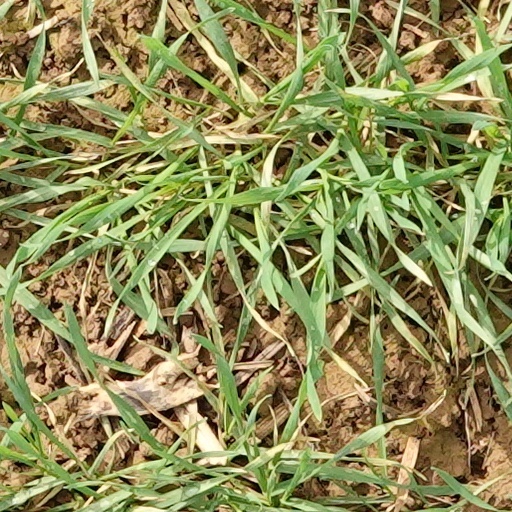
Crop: wheat